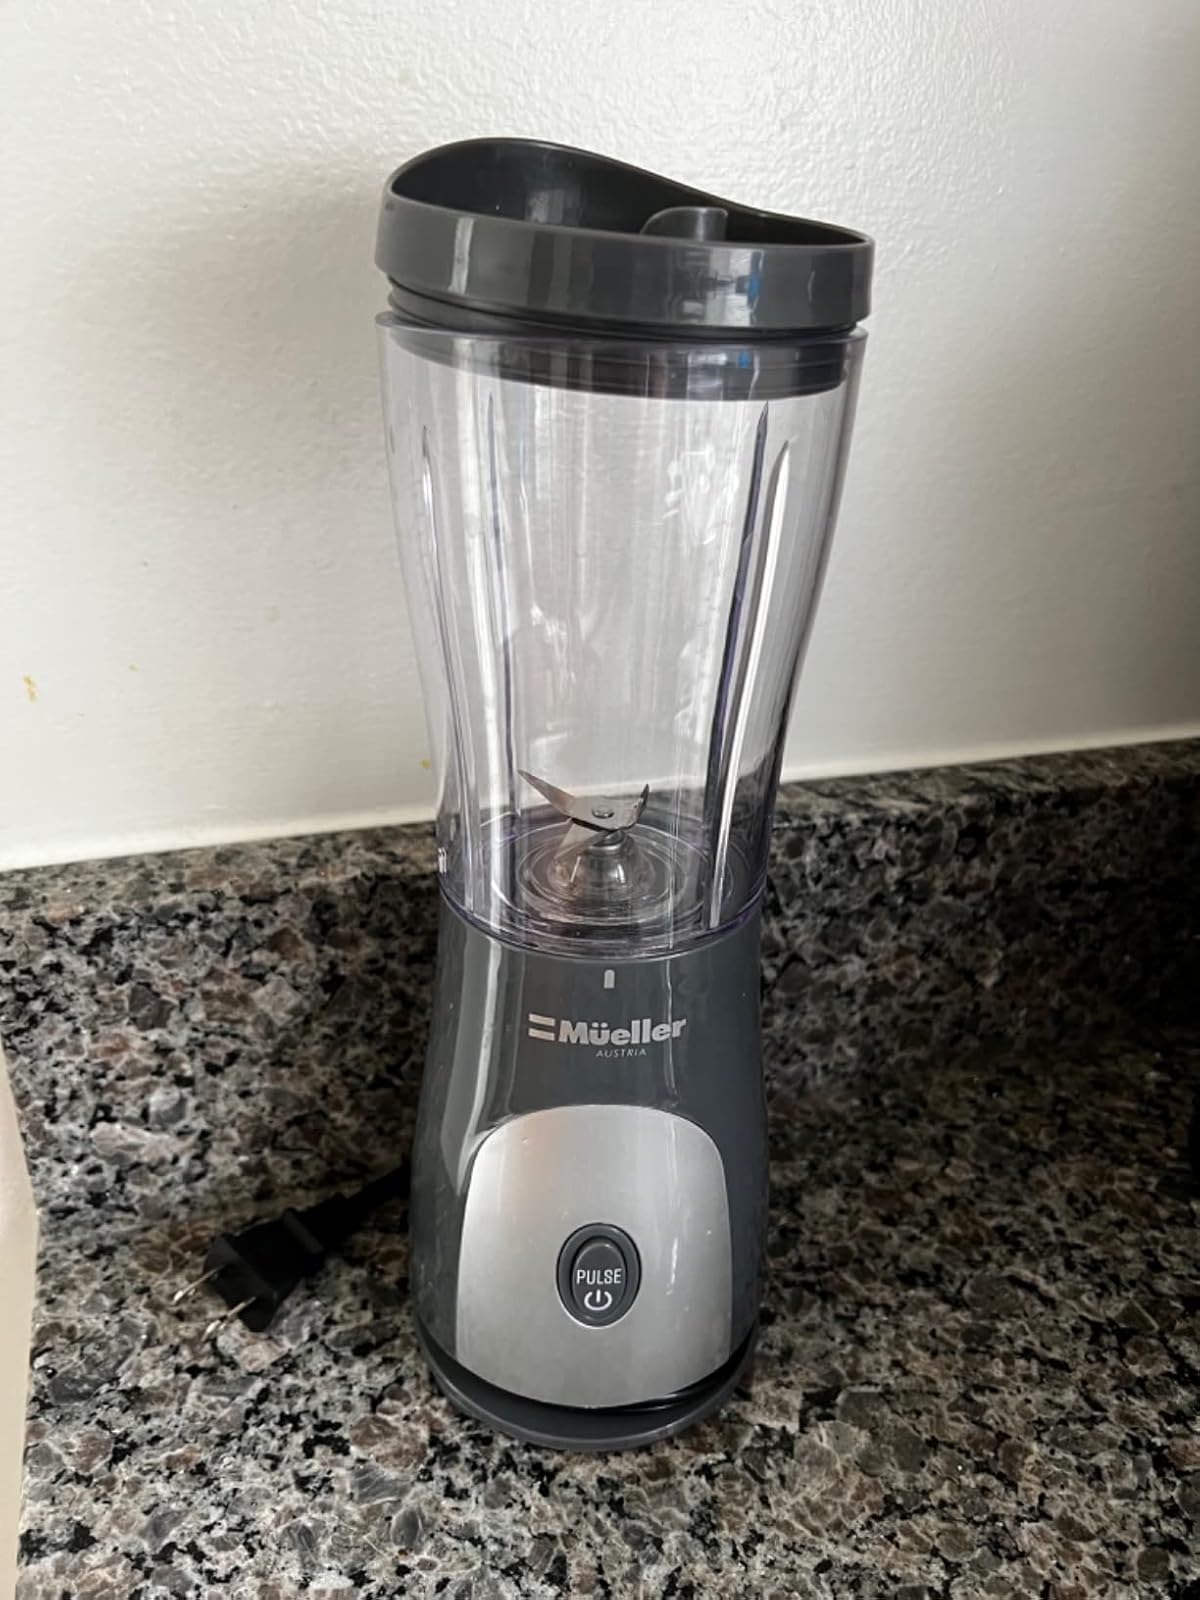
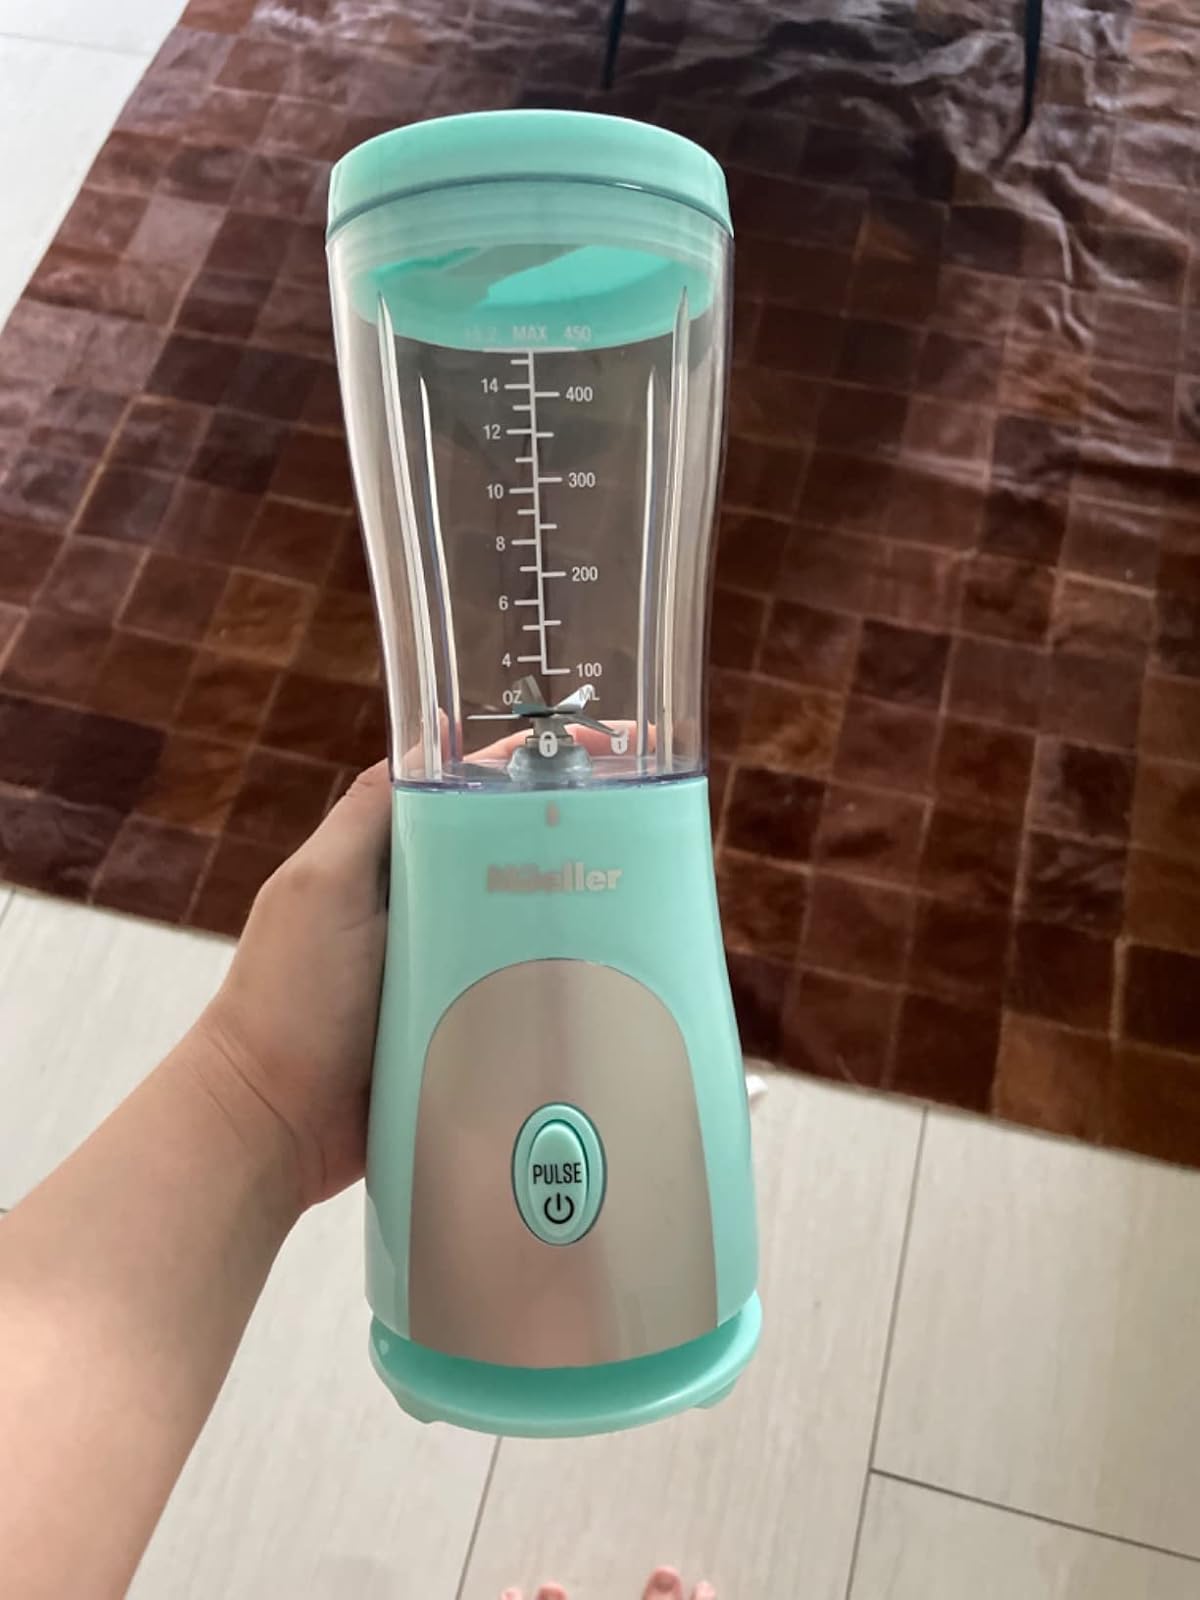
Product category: items_blender
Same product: no